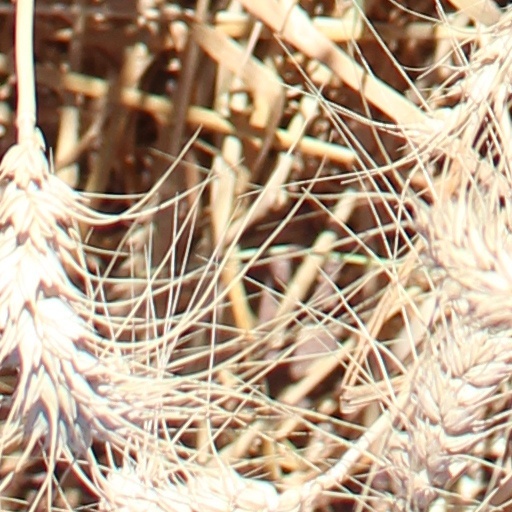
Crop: wheat